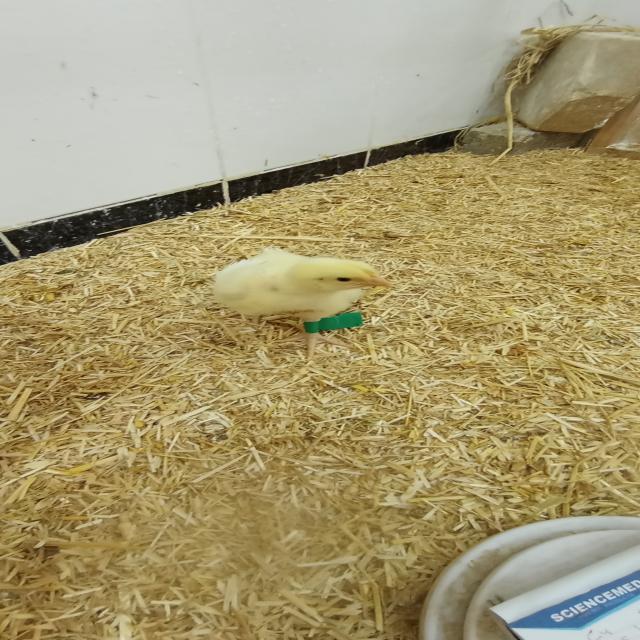
Weight: 211 g